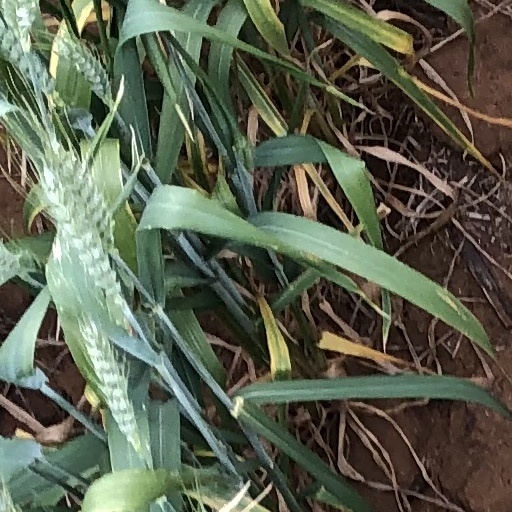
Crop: wheat